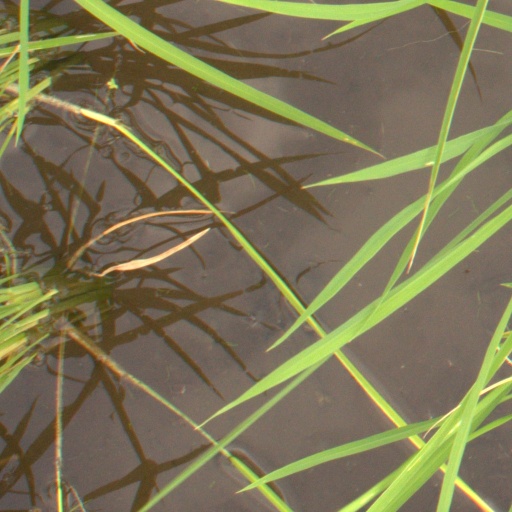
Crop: rice